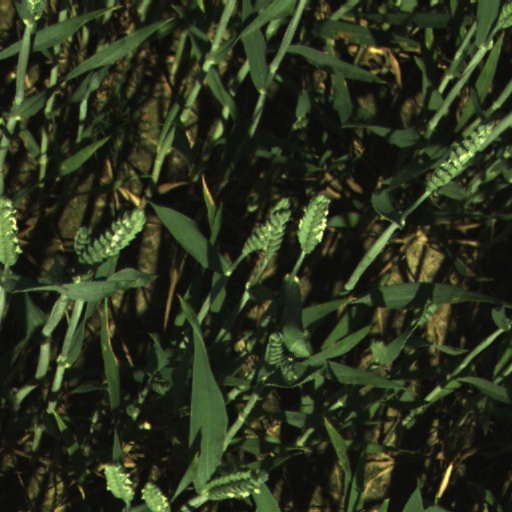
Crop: wheat